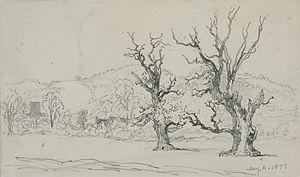
Le dessin est une technique de représentation visuelle sur un support plat. Le terme « dessin » désigne à la fois l'action de dessiner, l'ouvrage graphique qui en résulte, et la forme d'un objet quelconque.